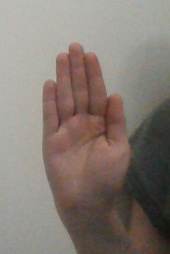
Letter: seen